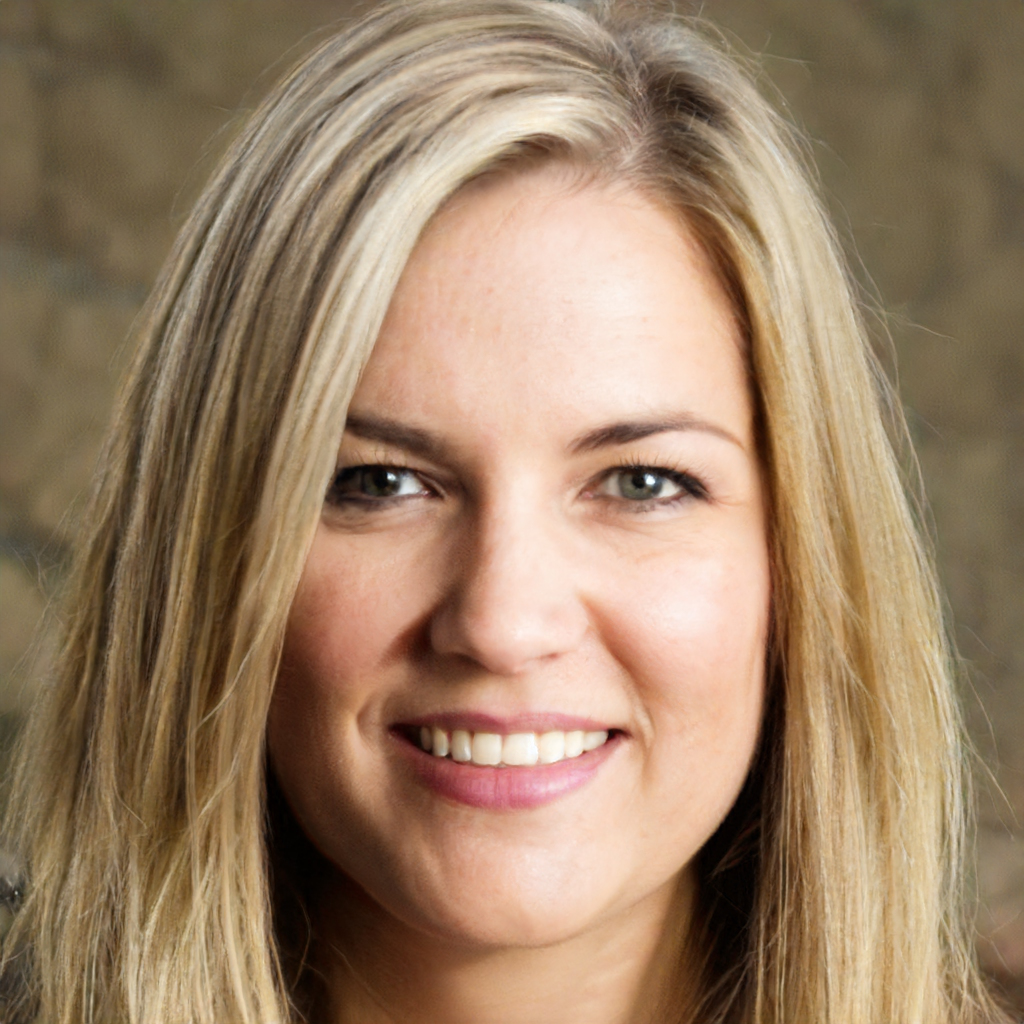
Gender: Female